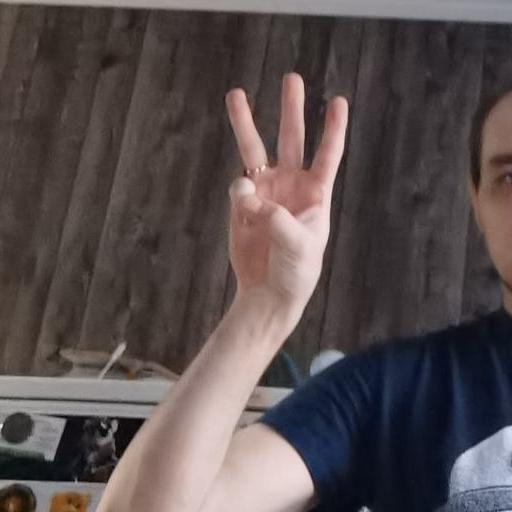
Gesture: three